List of reptiles of Mexico

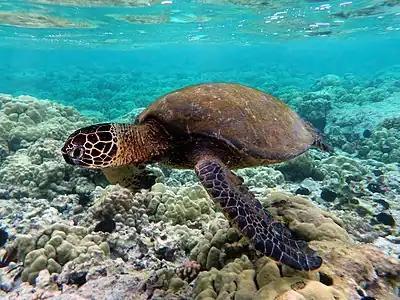
"Chelonia mydas"

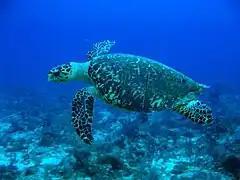
"Eretmochelys imbricata"

Sea turtles (Cheloniidae) are a family of large turtles found in all tropical seas and some subtropical and temperate seas. Sea turtles developed from land turtles about 120 million years ago and are well adapted to life in the sea. They feed mainly on jellyfish, crustaceans and squid. There are 5 or 6 species in the world, of which at least 5 are currently in danger of extinction.